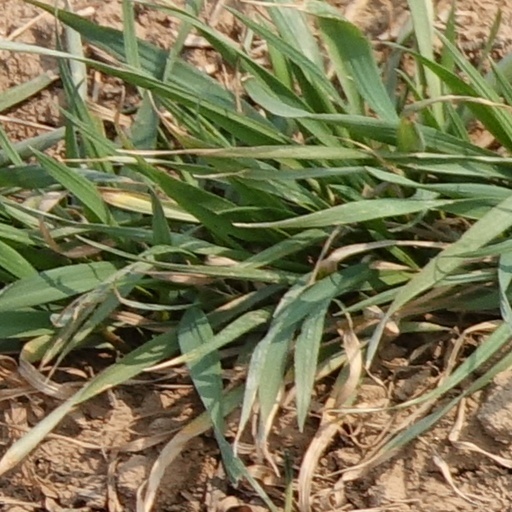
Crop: wheat